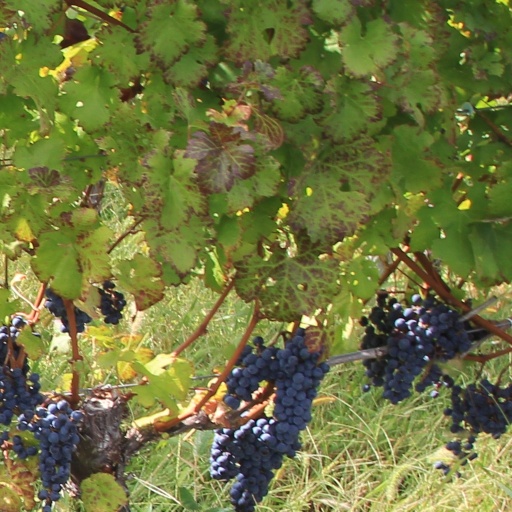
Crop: grape